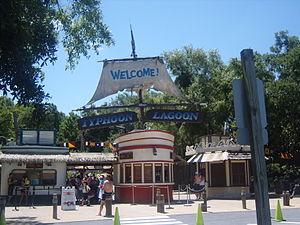
Typhoon Lagoon est un parc aquatique de Walt Disney World Resort. Il a ouvert ses portes le 1ᵉʳ juin 1989 et accueille l'une des plus grandes piscines à vagues du monde. L'autre parc aquatique du resort est Disney's Blizzard Beach.